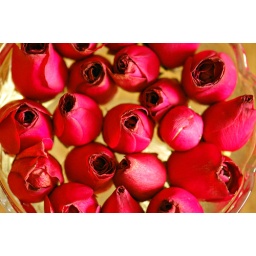
roses floating in a bowl of water. fragile beauty supported artificially, already they are dying if not dead